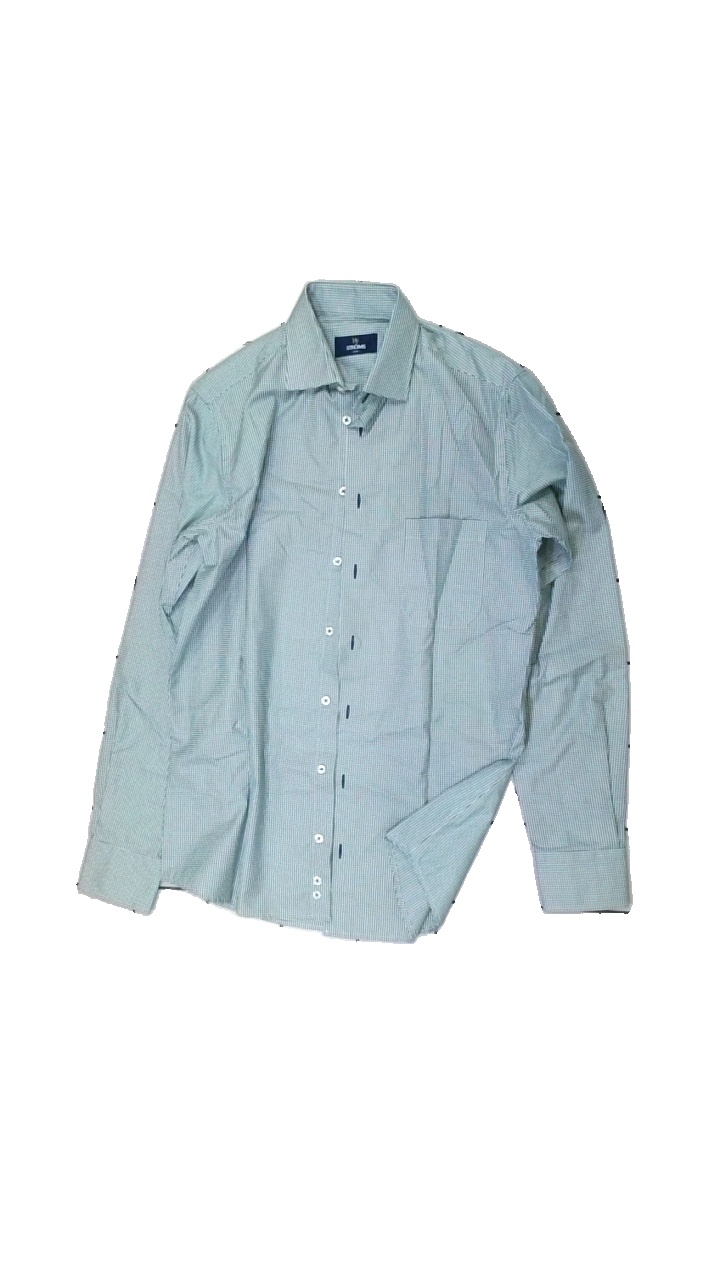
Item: Shirt (Men)
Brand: Stenströms (skjorta)
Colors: White, Green
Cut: Regular
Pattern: Checkered print
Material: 100% cotton
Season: All
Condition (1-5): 4
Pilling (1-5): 5
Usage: Reuse
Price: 50-100